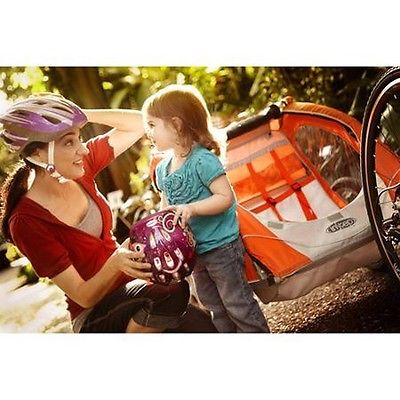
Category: bicycle